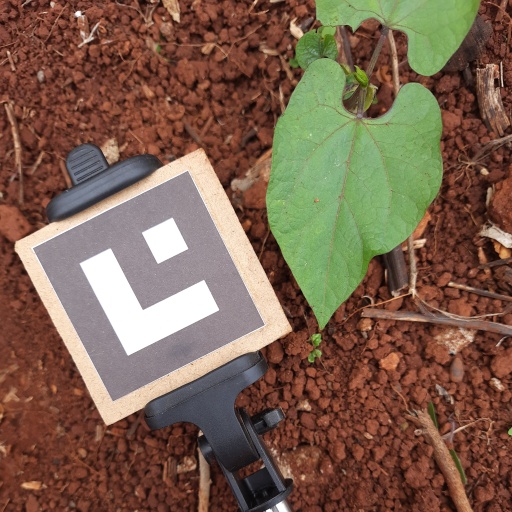
Observations: wavy surface, no eating holes, with soild dust, under shade